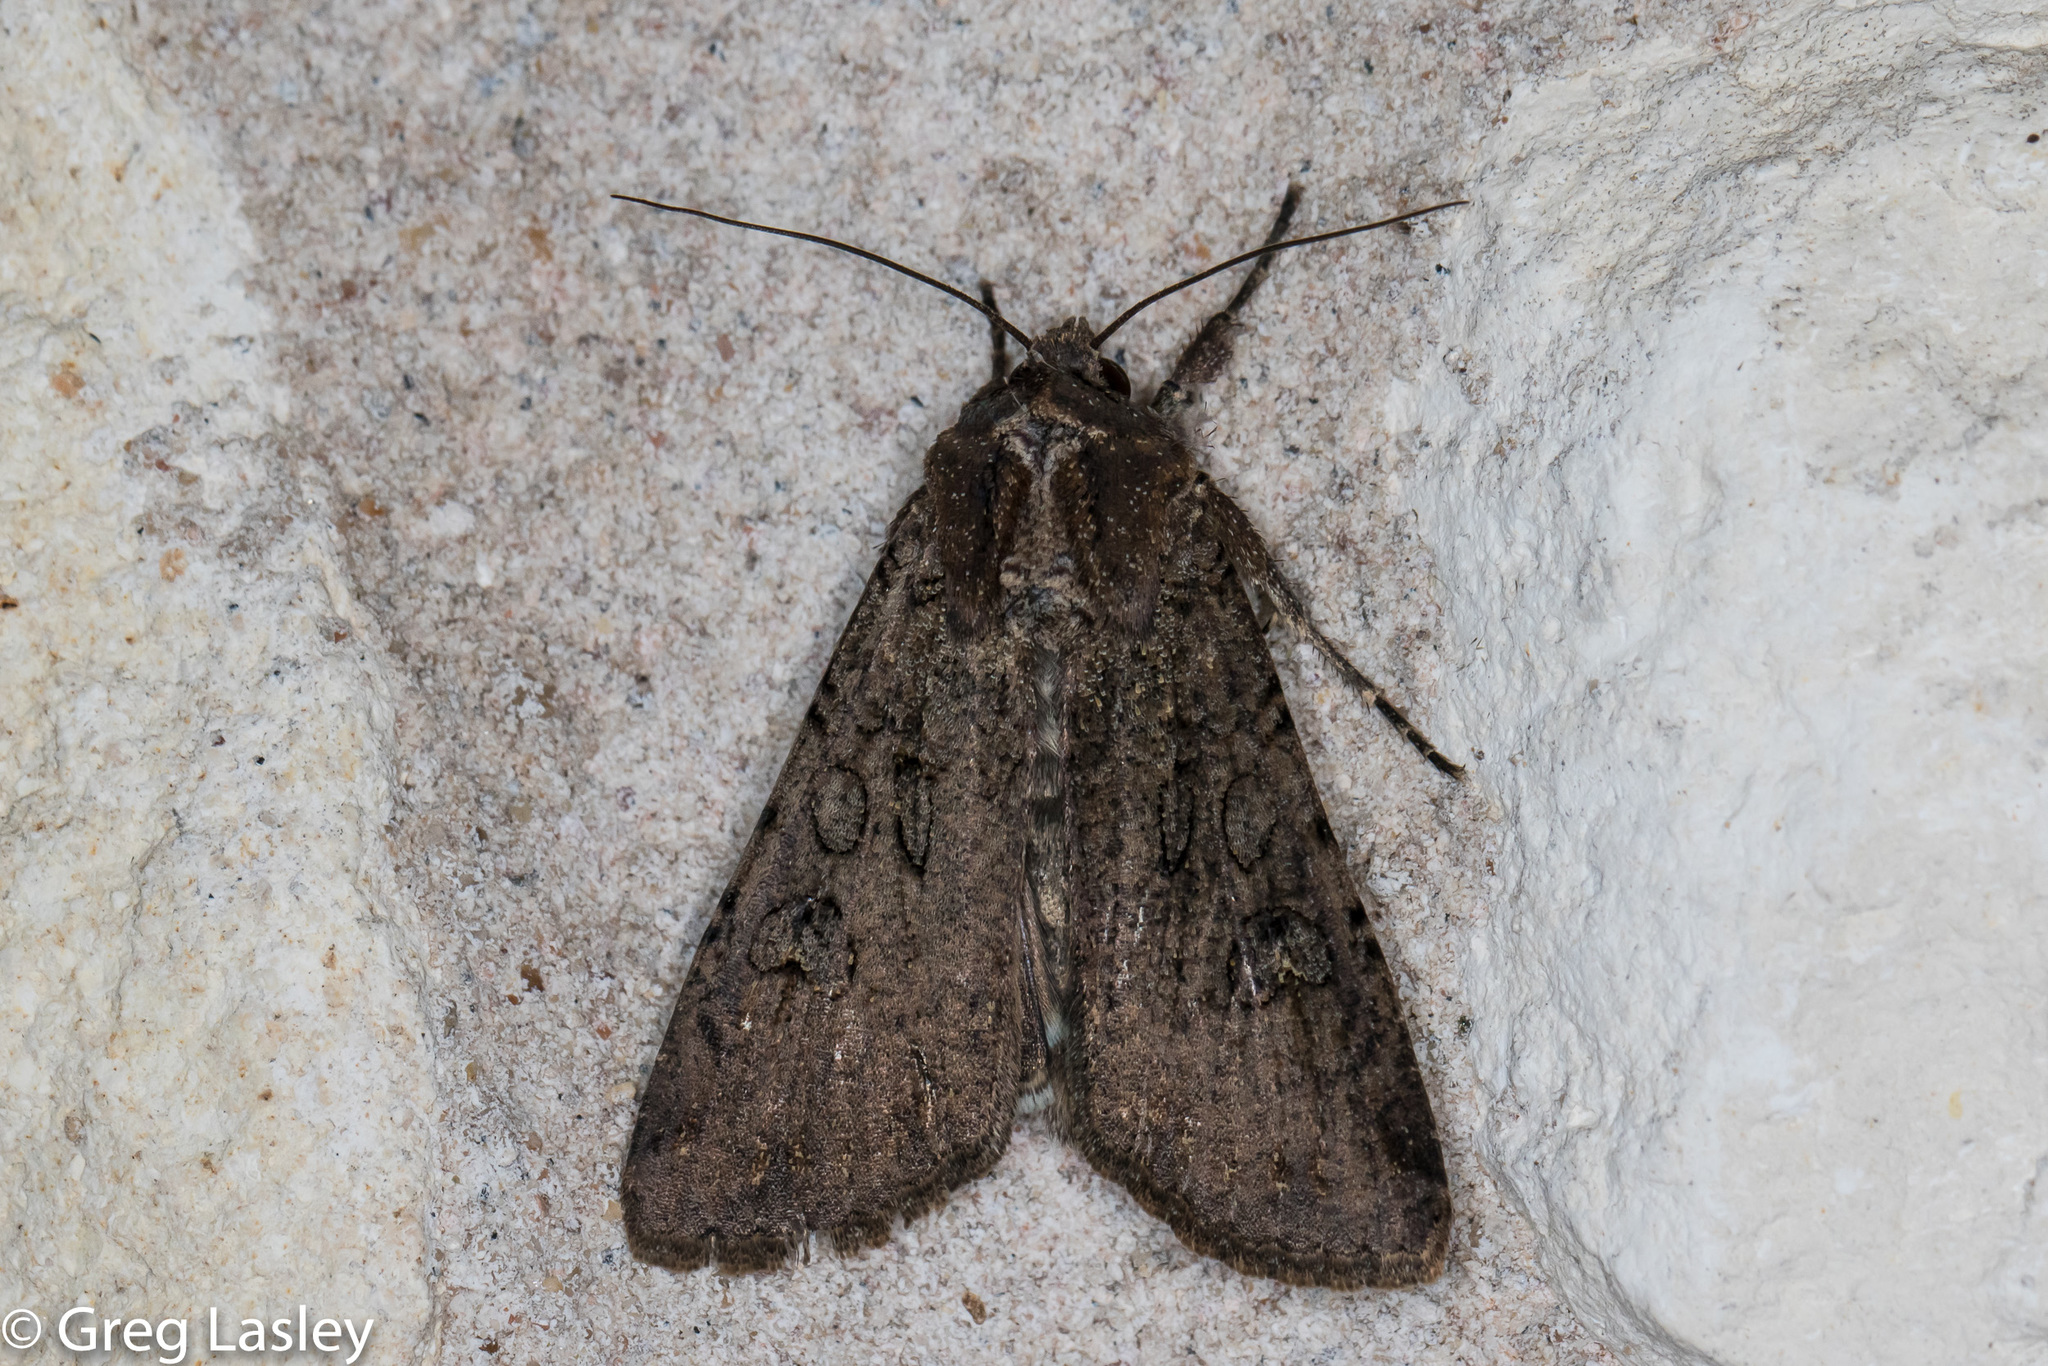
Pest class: cutworms